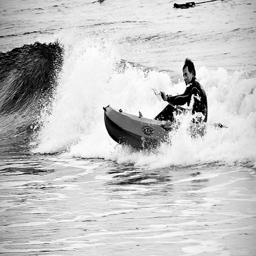
A man riding a wave on top of a paddle boat.
There is someone playing in the ocean's waves.
The man is paddling his canoe through an ocean wave.
a man next to a water ski stands in the water
man in a wet suit riding a wave in the ocean